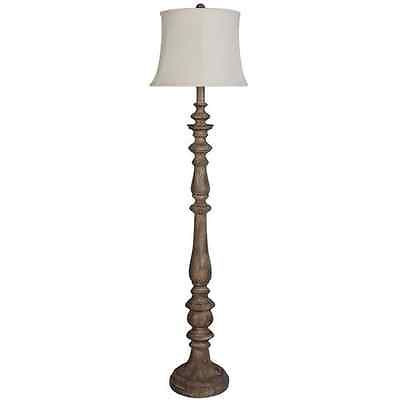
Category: lamp